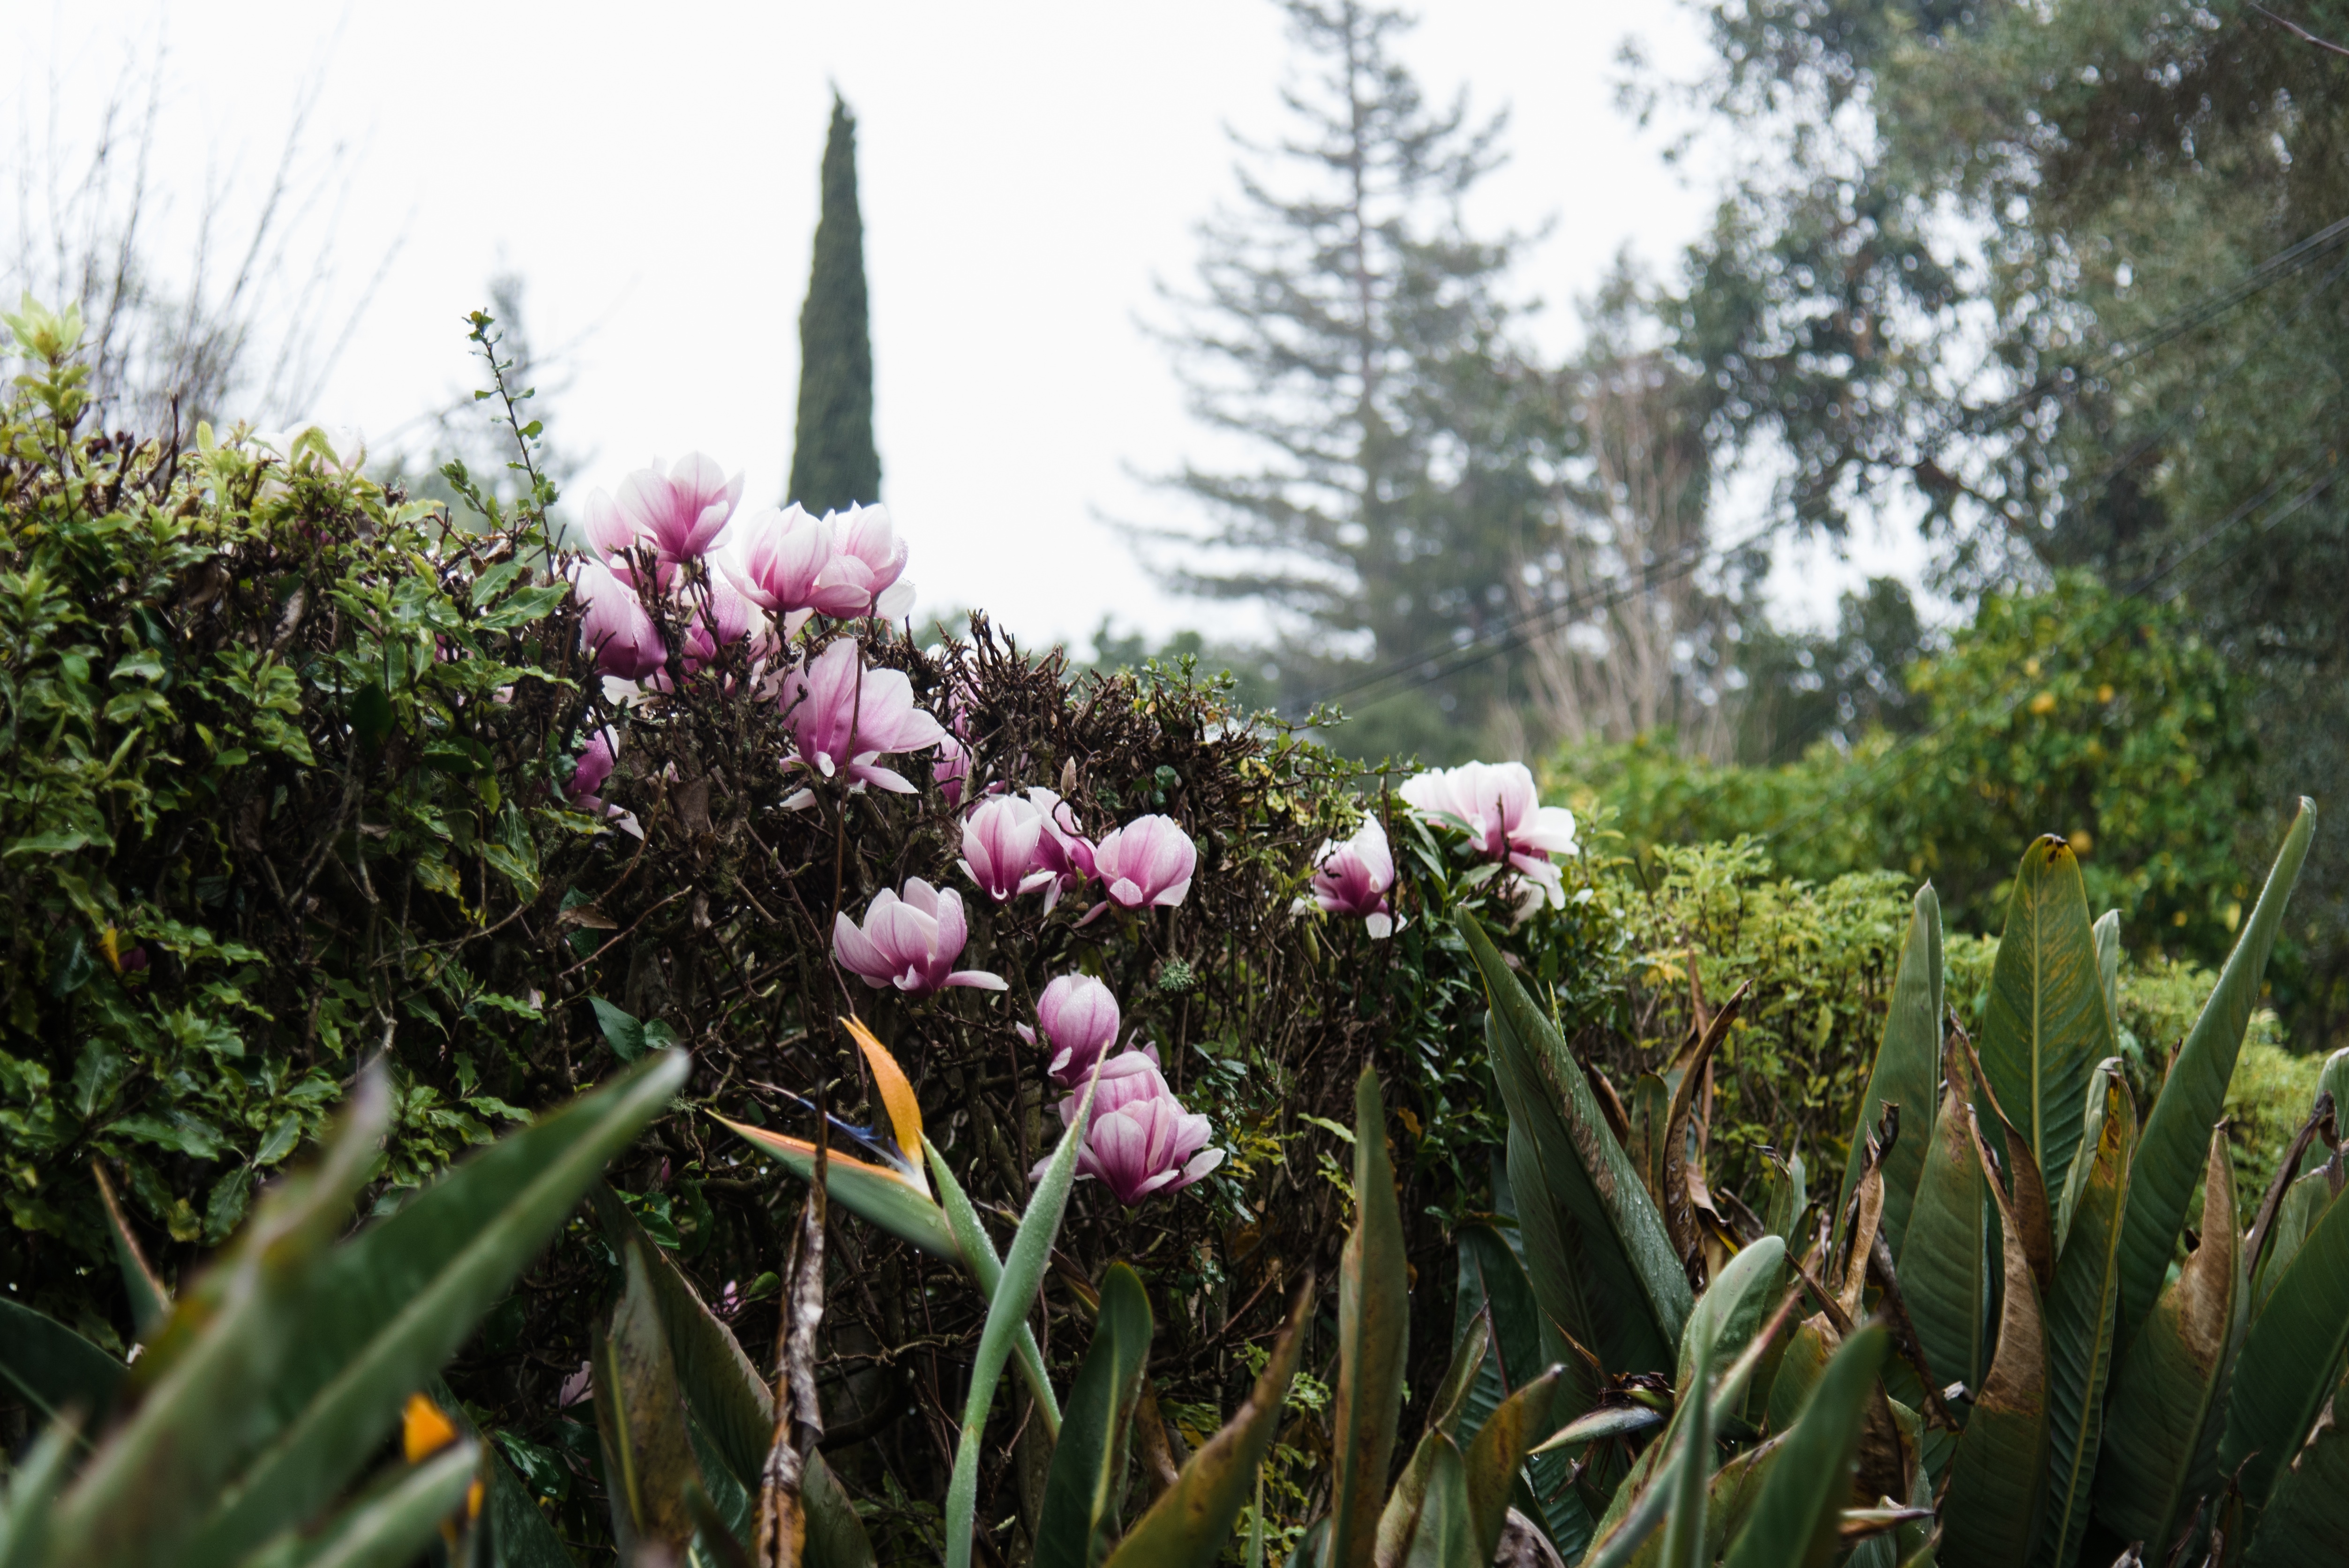
blossom, plant, meadow, flower, botany, garden, flora, wildflower, flowering plant, land plant